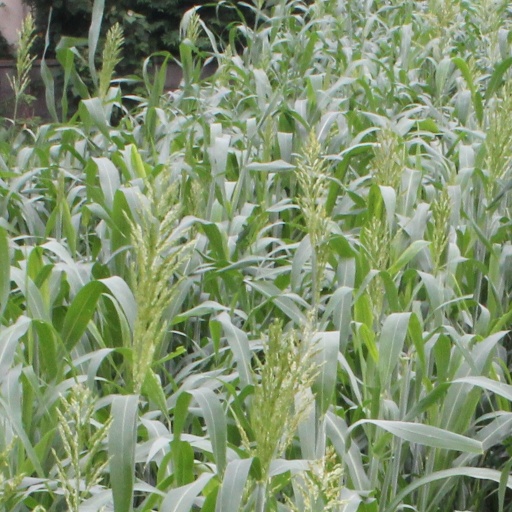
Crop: sorghum